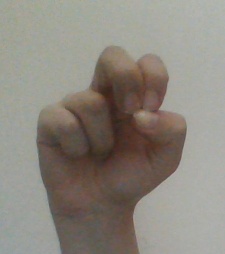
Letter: gaaf